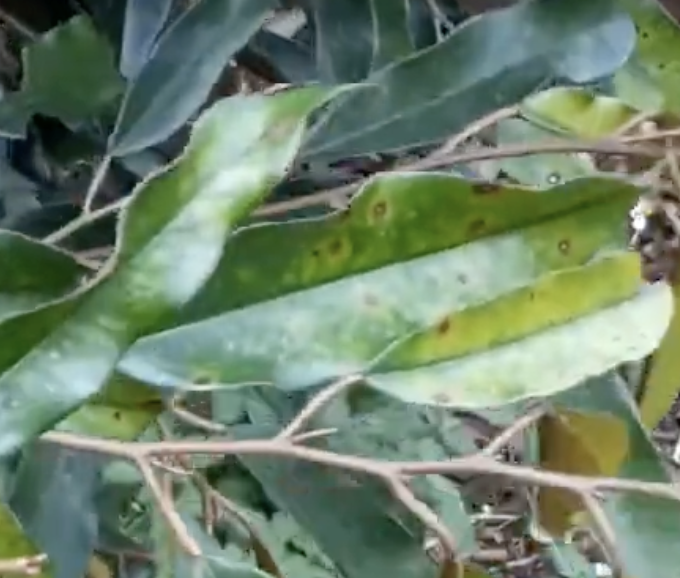
Label: canker_disease